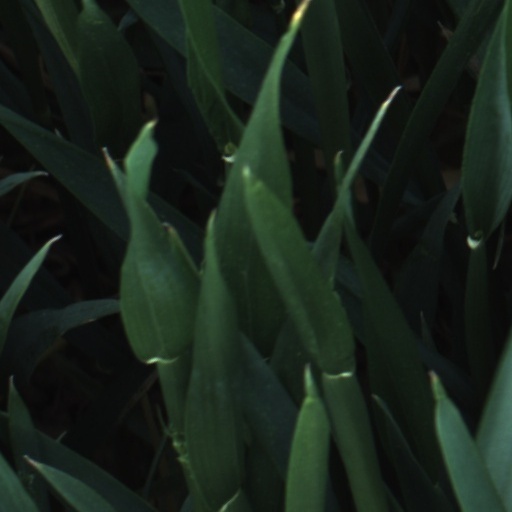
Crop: wheat